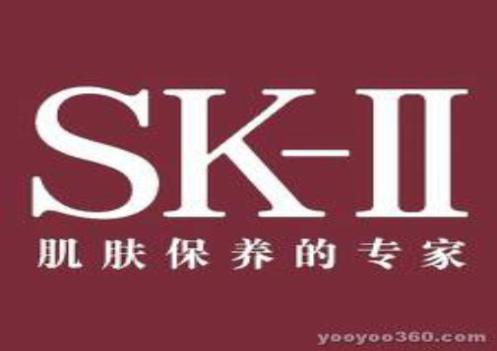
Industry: Necessities